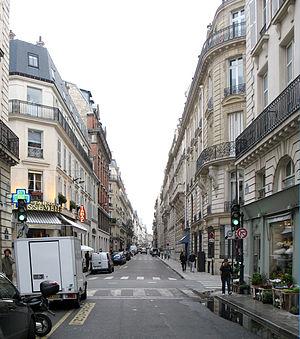
6, rue de Bourgogne, Paris 7e, au croisement de la rue Saint-Dominique
La rue de Bourgogne est une voie située dans le quartier des Invalides du 7ᵉ arrondissement de Paris.